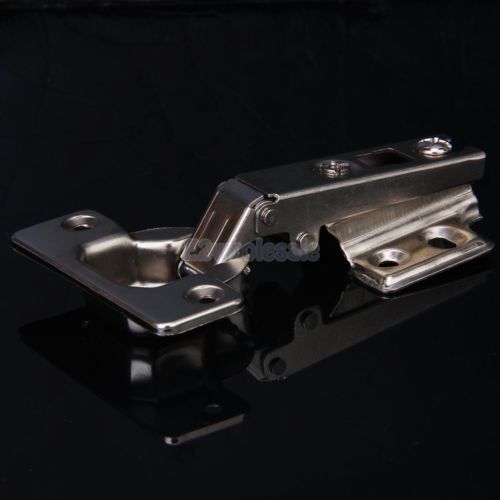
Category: cabinet